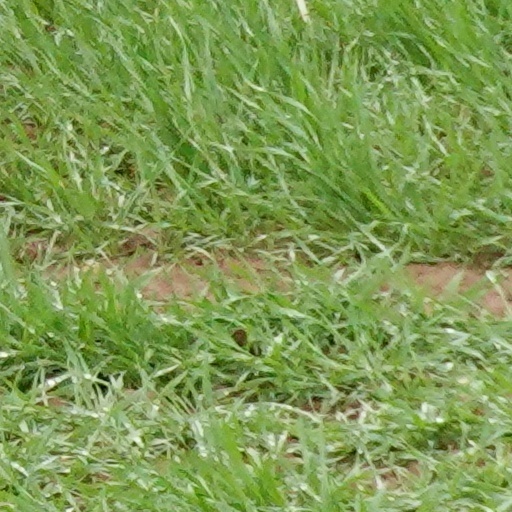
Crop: wheat